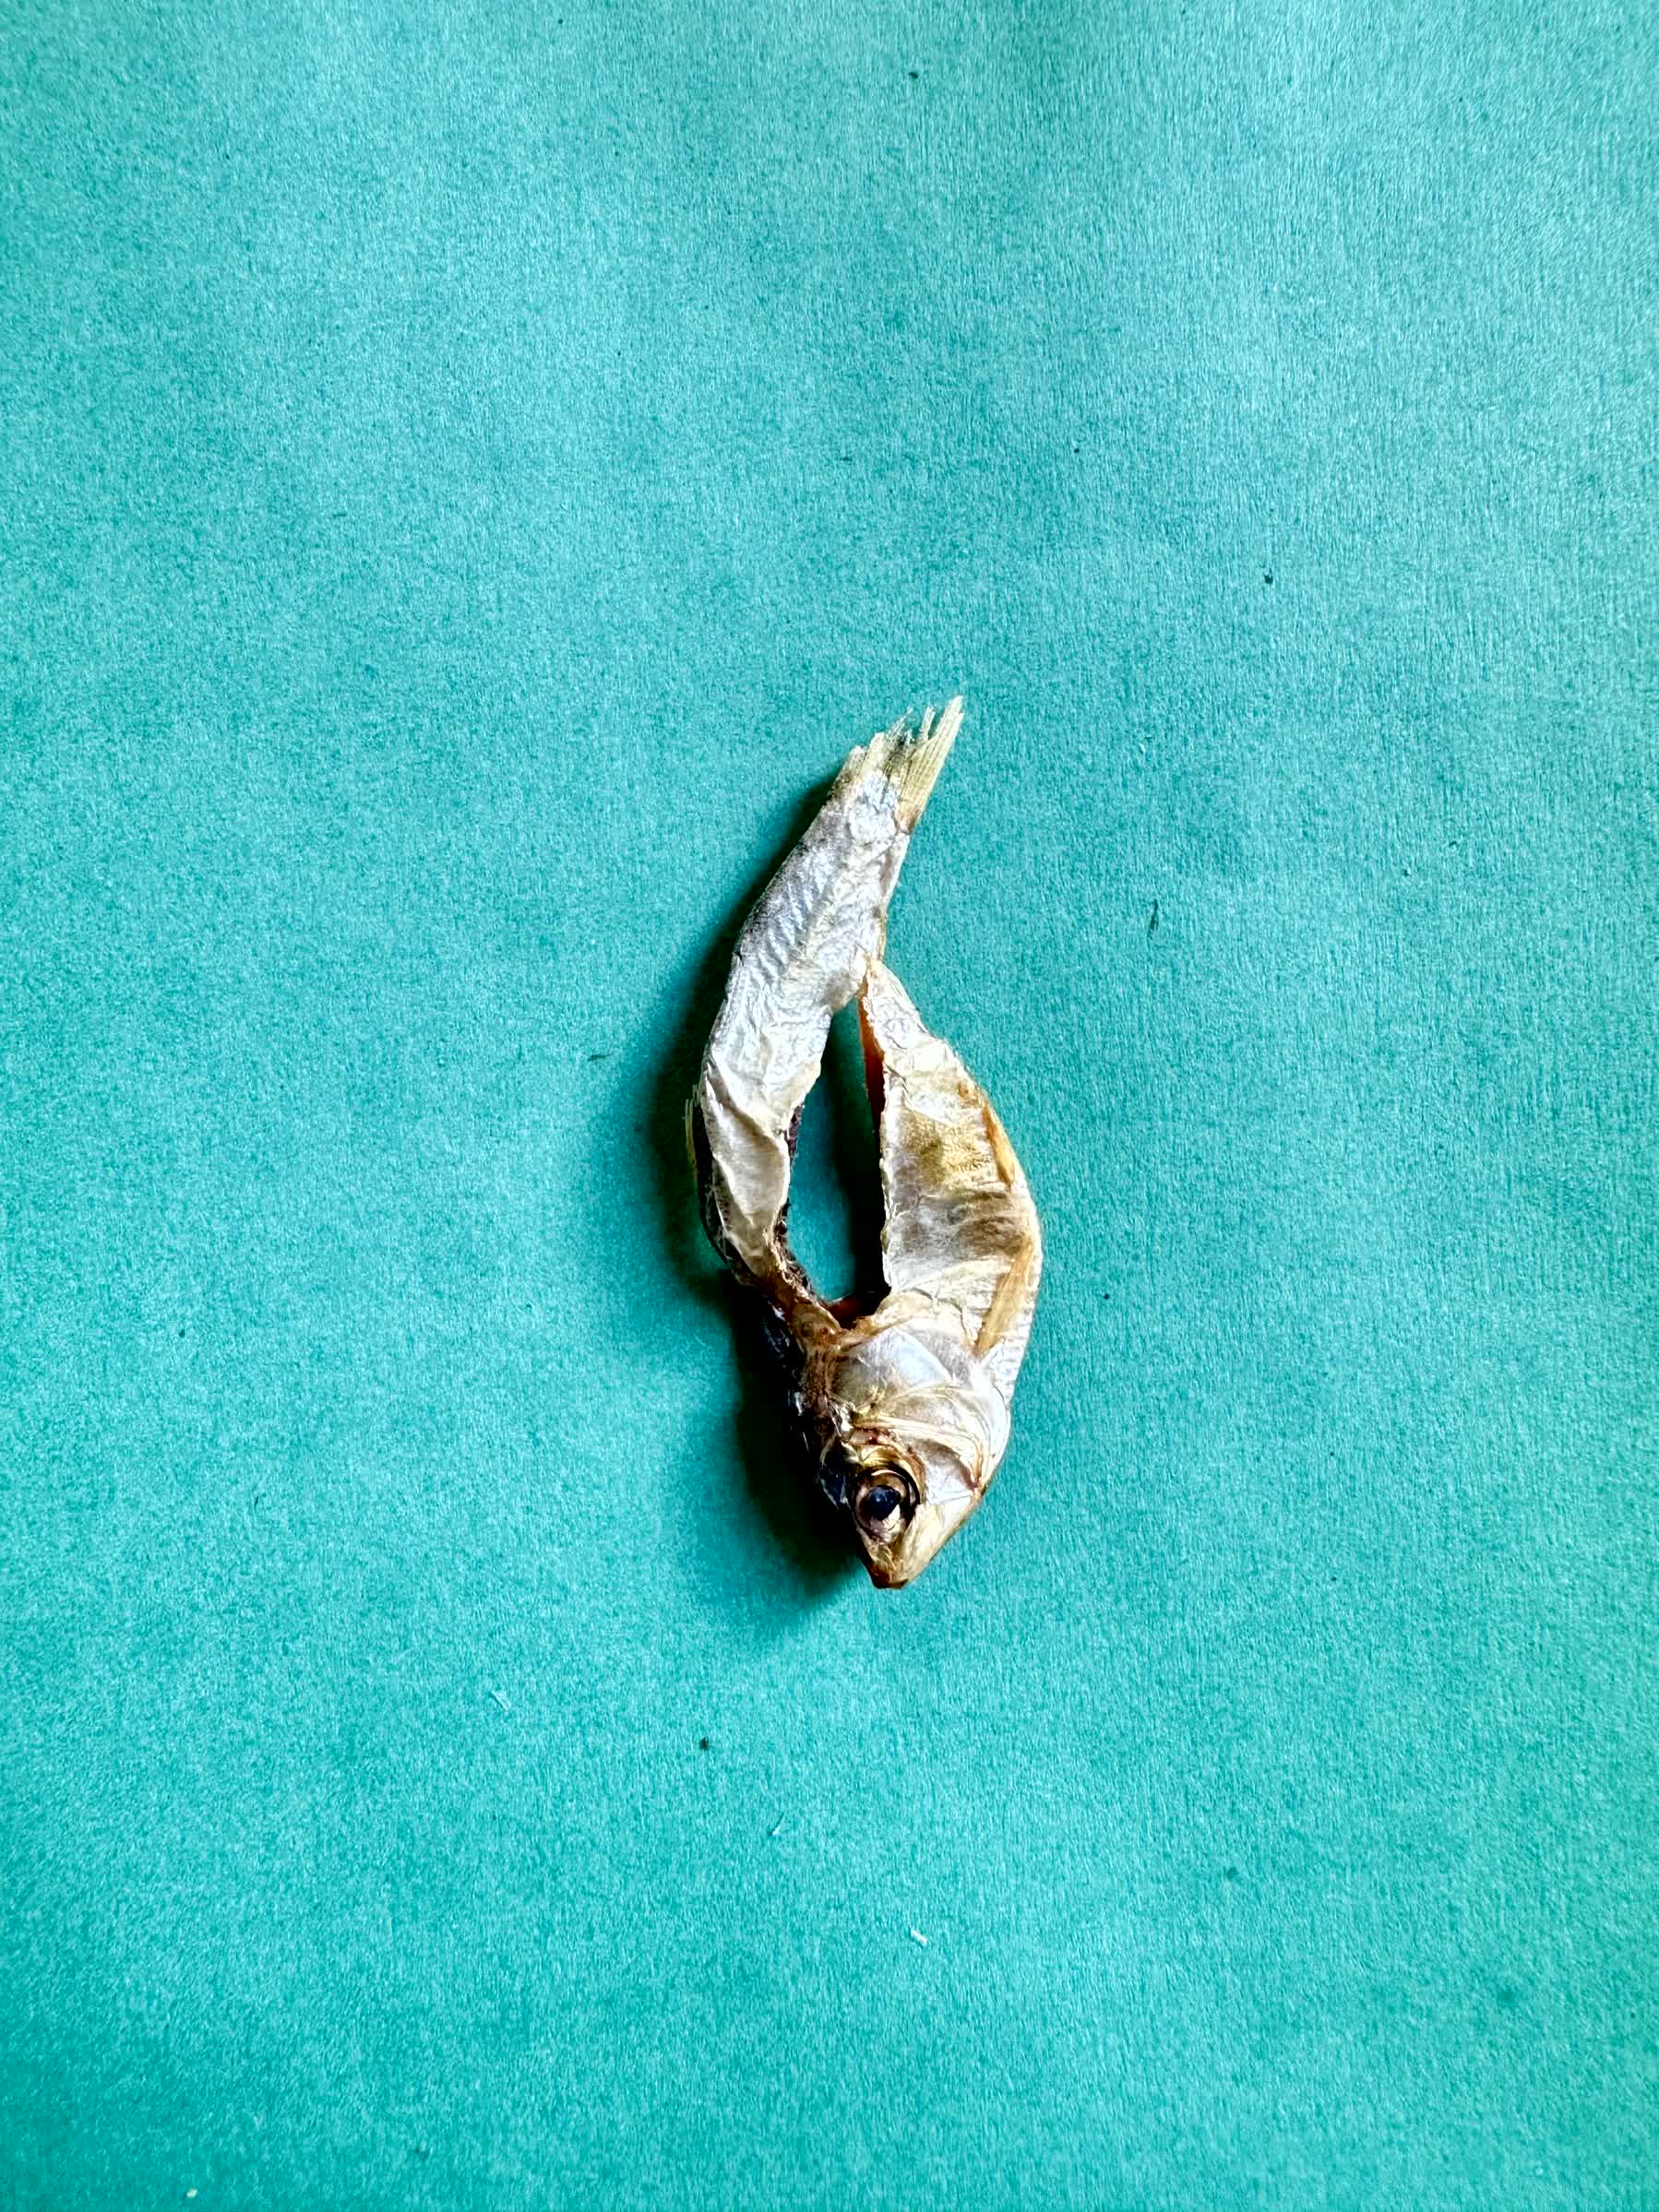
Species: Chapila